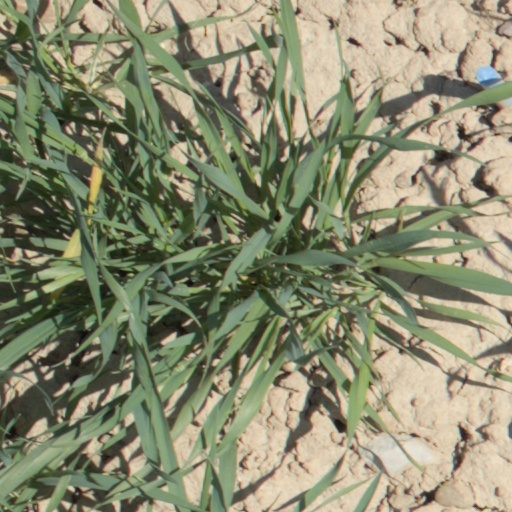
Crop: wheat